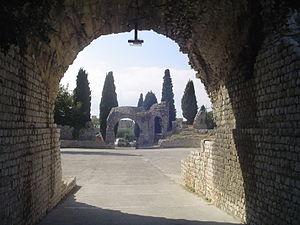
Cimiez est le nom donné à un quartier résidentiel haut de gamme de Nice ainsi qu'à la colline où il est construit, et qui est situé au nord-est du centre-ville.